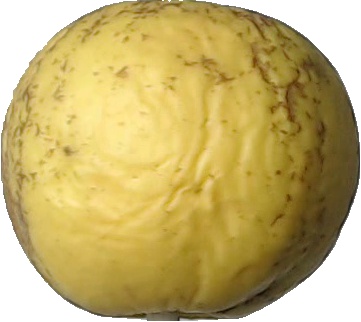
Label: apple_golden_1